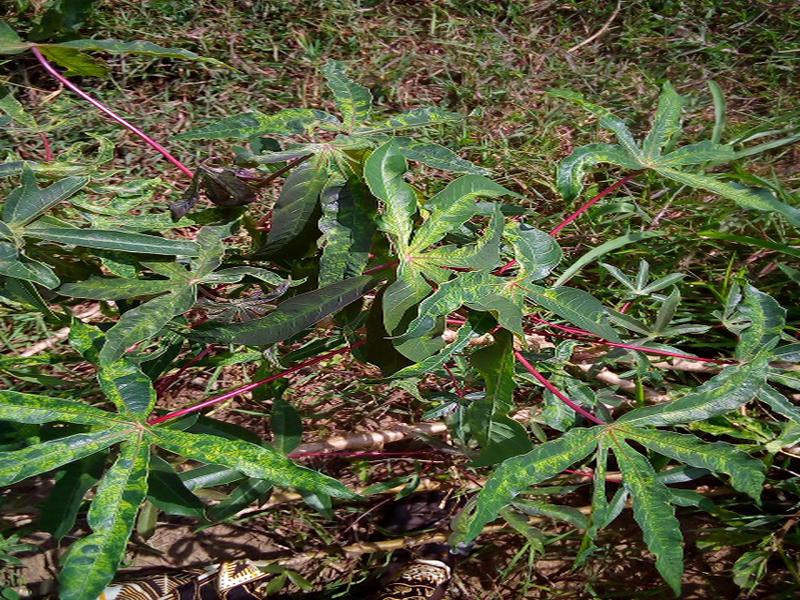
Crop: cassava
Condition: mosaic_disease